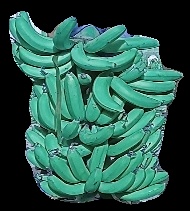
Variety: pachbale
Grade: grade3